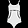
Label: T - shirt / top